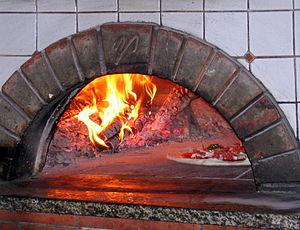
La pizza est une recette de cuisine traditionnelle de la cuisine italienne, originaire de Naples en Italie à base de galette de pâte à pain, garnie de divers mélanges d’ingrédients et cuite au four. Plat emblématique de la culture italienne, et de la restauration rapide dans le monde entier, elle est déclinée sous de multiples variantes. « L'art de fabriquer des pizzas napolitaines artisanales traditionnelles par les pizzaïolos napolitains » est inscrit au Patrimoine mondial de l'UNESCO depuis 2017.
Un restaurant est un établissement de commerce où l'on sert des plats préparés et des boissons à consommer sur place, en échange d'un paiement.